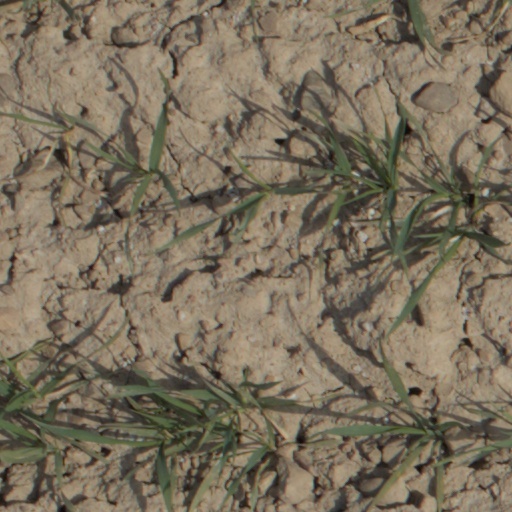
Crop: wheat